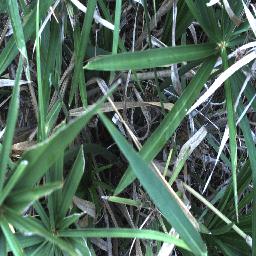
Label: negative